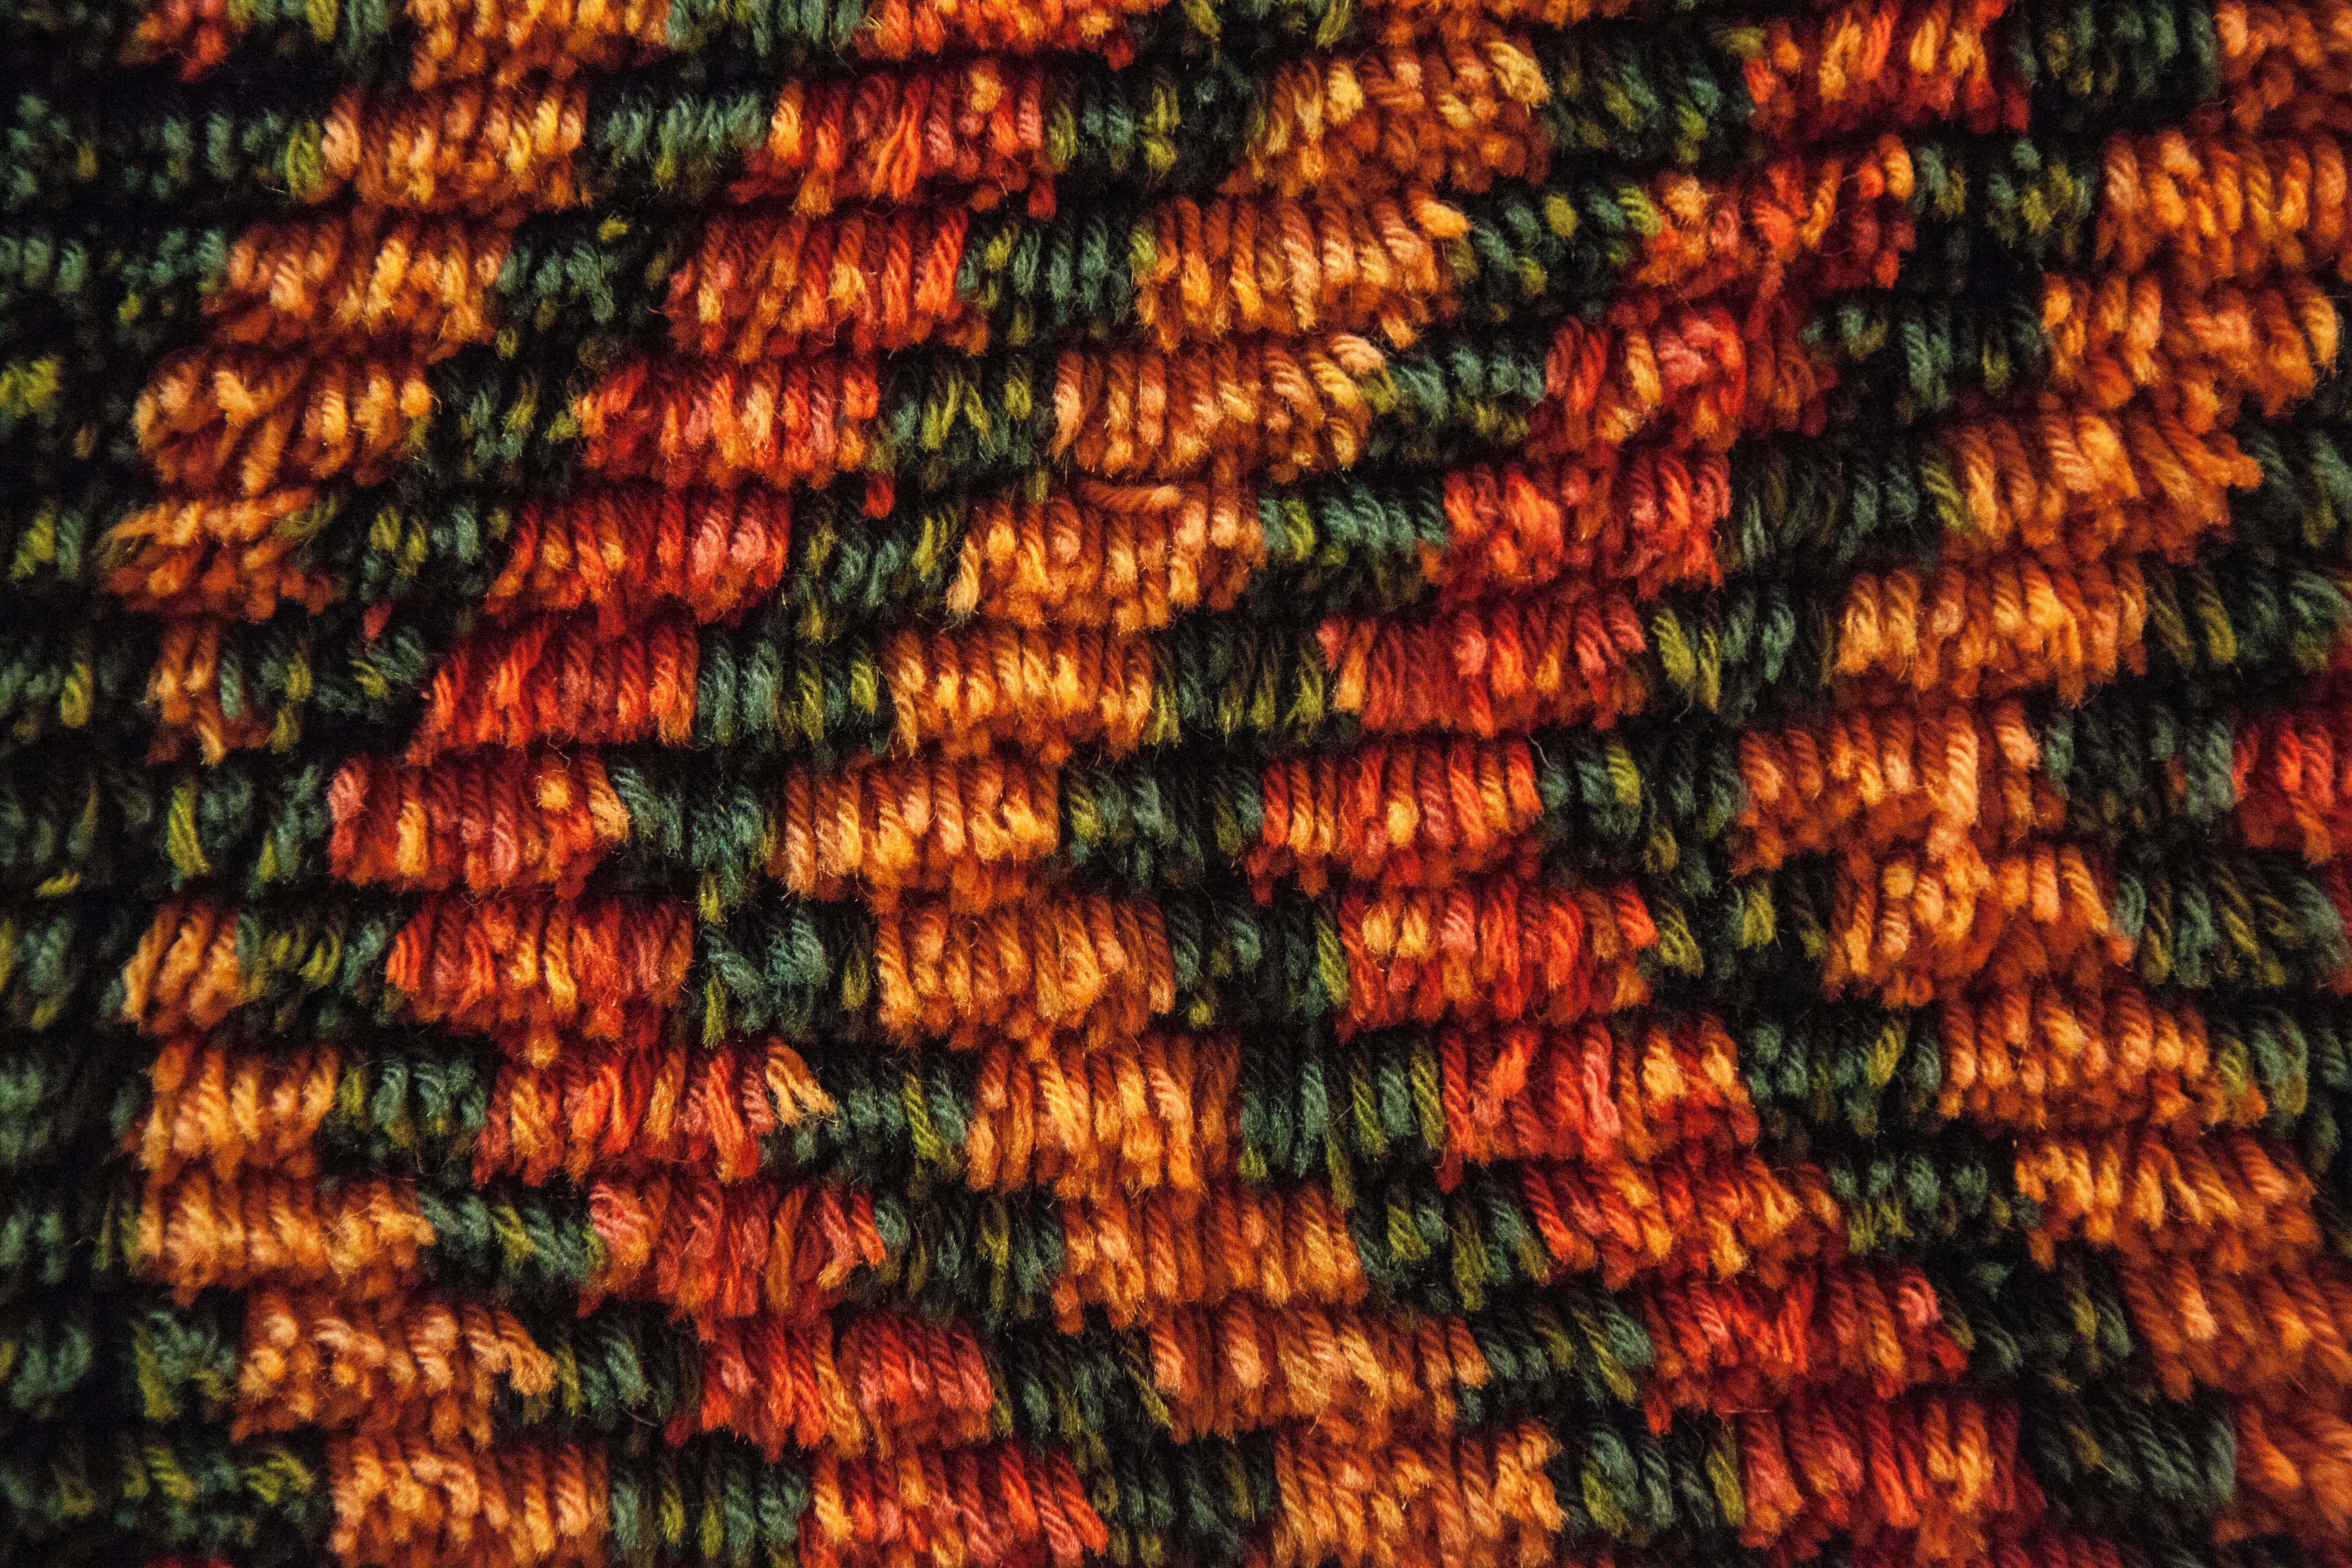
tree, creative, vintage, texture, leaf, decoration, orange, pattern, color, autumn, brown, craft, colorful, closeup, yarn, wool, material, ornament, weave, fabric, thread, knitting, textile, art, design, decorative, horizontal, handmade, detail, colored, traditional, handicraft, needlework, rya, wall rya